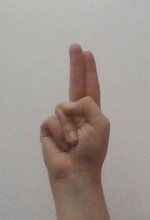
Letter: taa